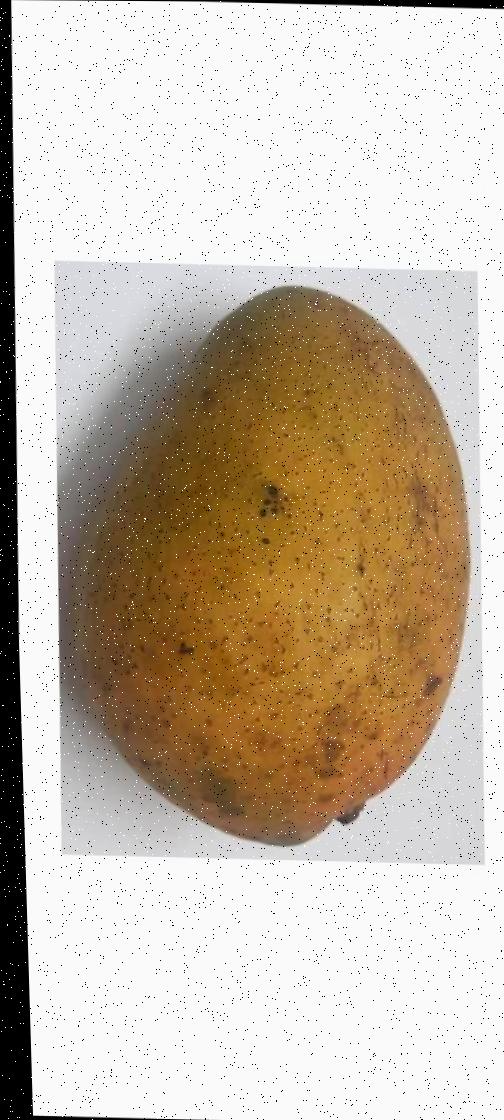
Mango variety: Ashshina Classic